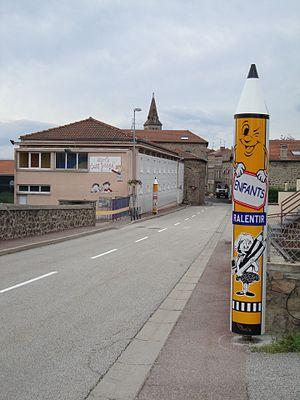
École privée Saint-Joseph de Saint-Pal-de-Mons (Haute-Loire), France.
Saint-Pal-de-Mons est une commune française située dans le département de la Haute-Loire en région Auvergne-Rhône-Alpes.